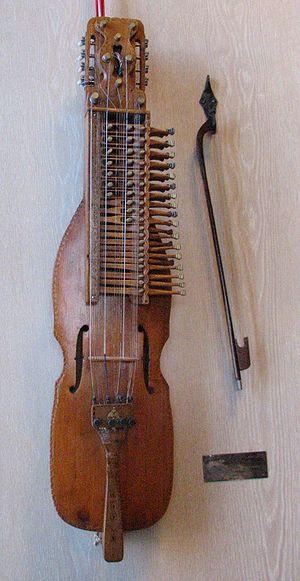
Le ou la nyckelharpa est un instrument de musique traditionnel à cordes frottées d'origine suédoise, plus précisément de la région d'Uppland, au nord de Stockholm. Il appartient à la même famille que la vielle à roue et la vièle. Il existe depuis le Moyen Âge sous différentes formes et connaît aujourd'hui un regain d'intérêt depuis les années 1970 en Suède et ailleurs.
La musique suédoise est typiquement scandinave et partage bien des aspects avec la musique norvégienne notamment, pays avec lequel la Suède a été unie de 1812 à 1905. On y retrouve en effet des musiques autochtones en plus des musiques à danser importées d'Europe.